History of rail transport in China

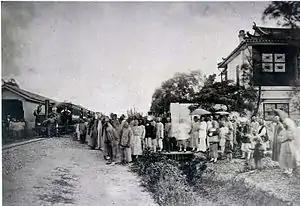
The opening of the short-lived Woosung Road, the first railway in China, between Shanghai and Wusong in 1876.

In 1865, a British merchant built a 600-meter long narrow gauge railroad outside the Xuanwu Gate in Beijing to demonstrate the technology to the imperial court. The court found it "exceedingly special and strange in the utmost" and promptly had the railway dismantled.